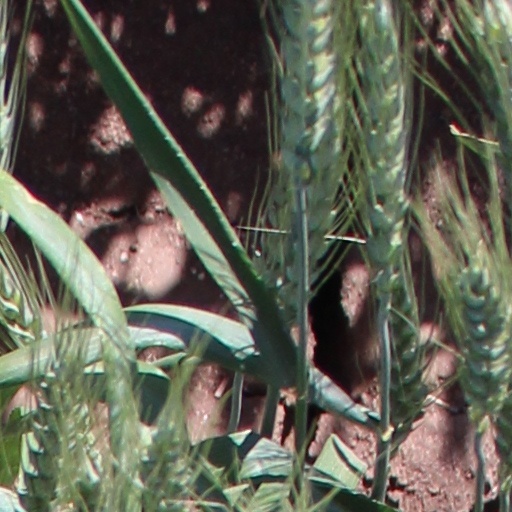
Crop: wheat